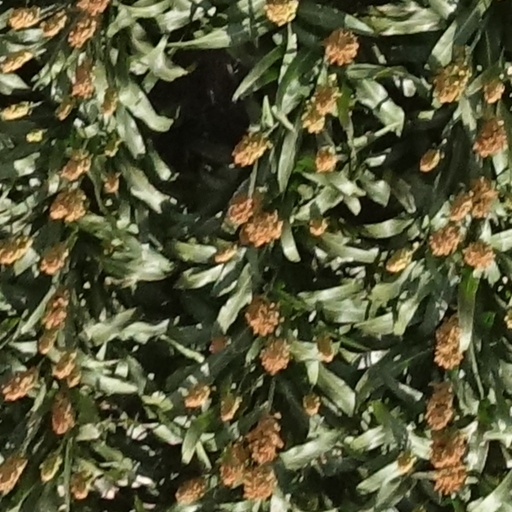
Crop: sorghum